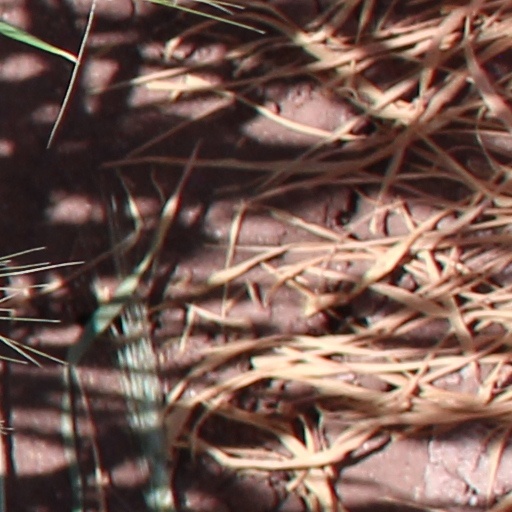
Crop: wheat